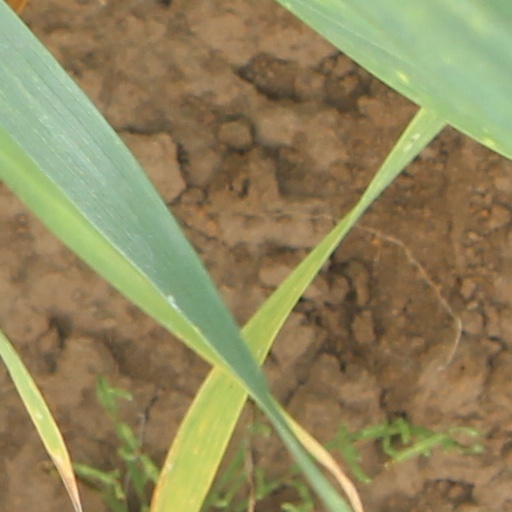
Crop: wheat